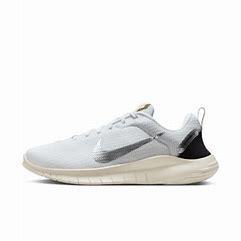
Brand: Nike
Model: Flex Experience Run 12